Republicanism

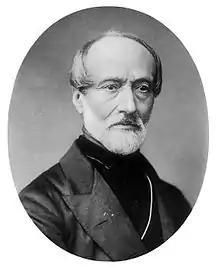
Giuseppe Mazzini. His thoughts influenced many politicians of a later period, among them Woodrow Wilson, David Lloyd George, Mahatma Gandhi, Golda Meir and Jawaharlal Nehru.

Discredited after the Second World War, French radicals split into a left-wing party – the Radical Party of the Left, an associate of the Socialist Party – and the Radical Party "valoisien", an associate party of the conservative Union for a Popular Movement (UMP) and its Gaullist predecessors. Italian radicals also maintained close links with republicanism, as well as with socialism, with the "Partito radicale" founded in 1955, which became the Transnational Radical Party in 1989.